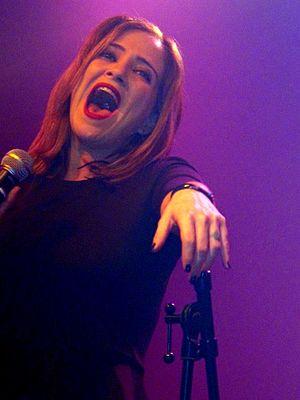
Israël a participé au Concours Eurovision de la chanson 2014 à Copenhague, au Danemark.